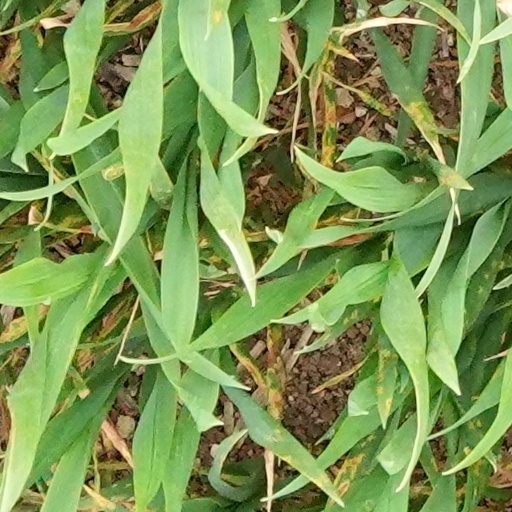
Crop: wheat